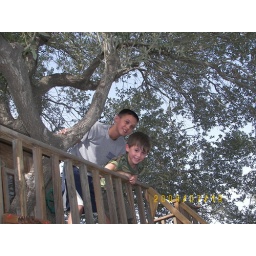
this is a tree house in hoss and Elvias back yard that hoss built for Cole.